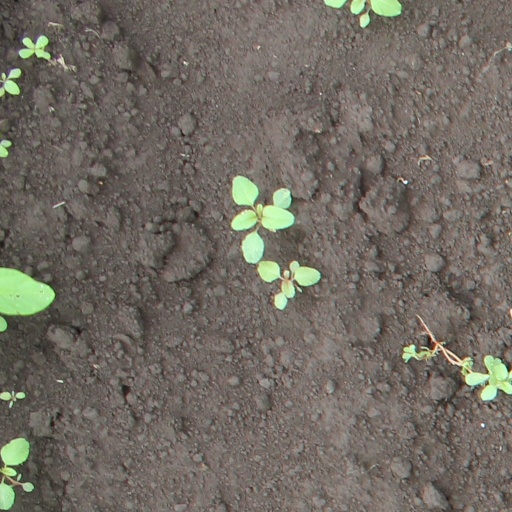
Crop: soybean